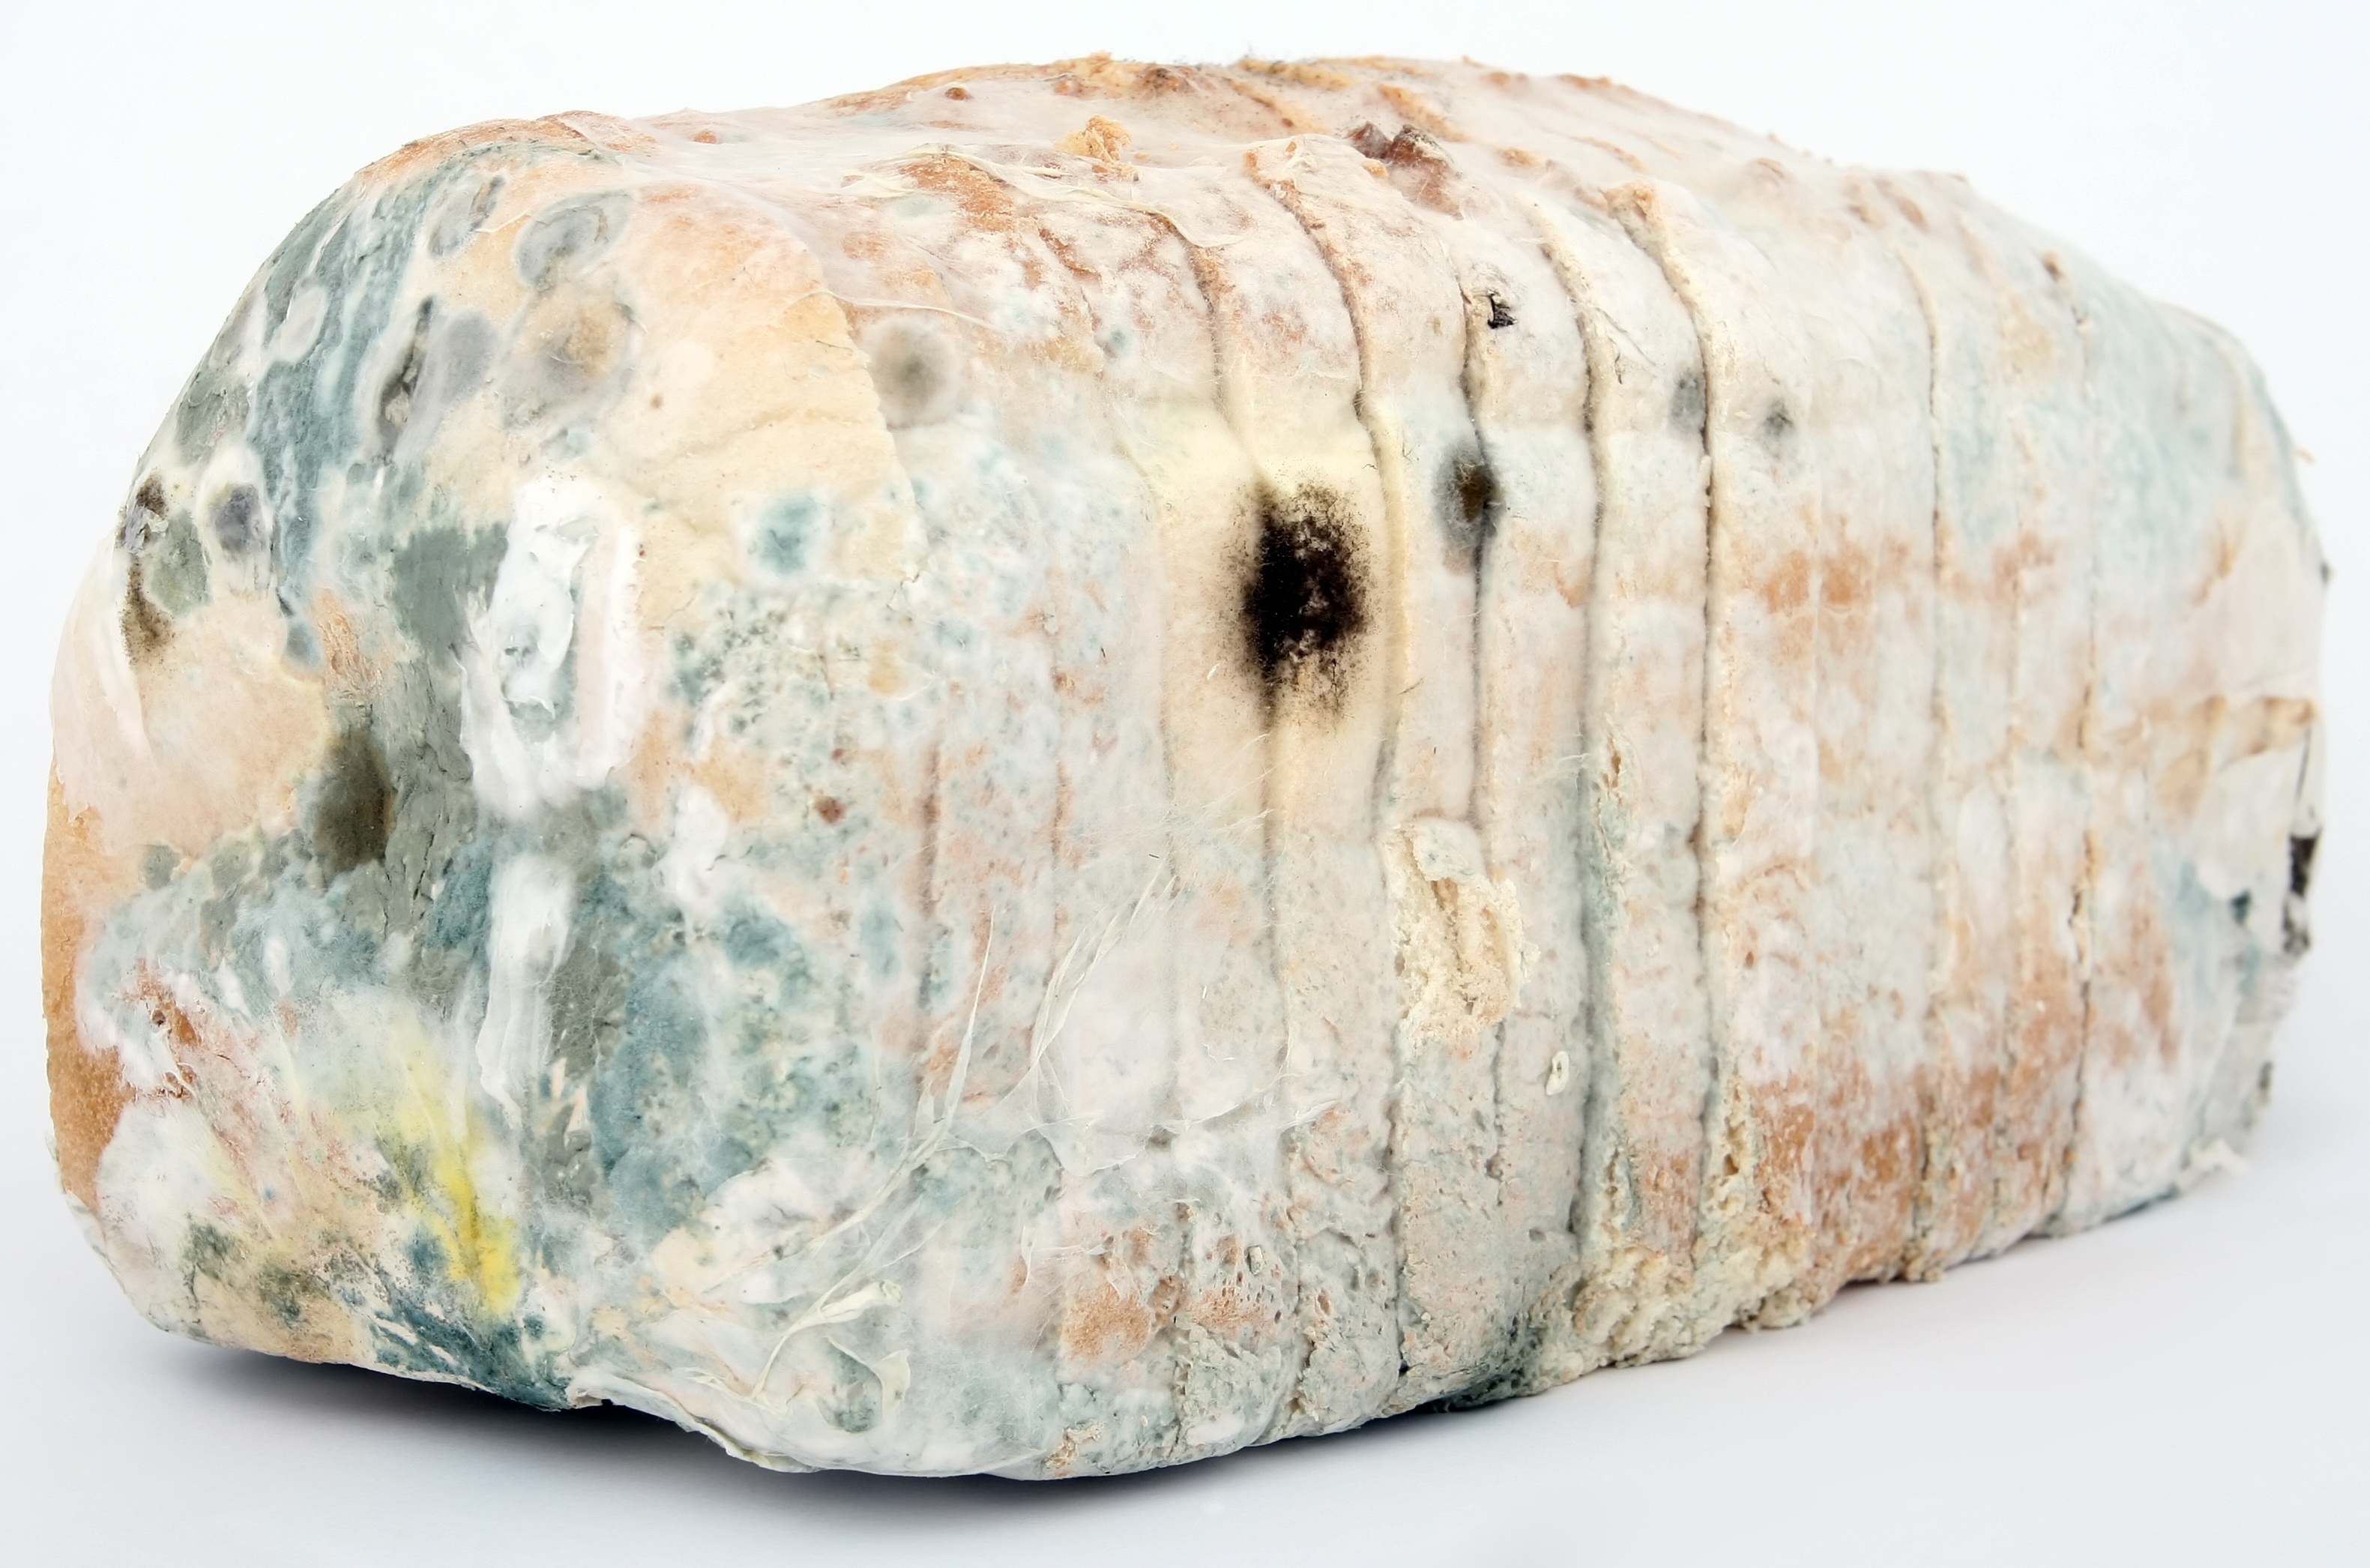
rock, white, old, isolated, food, macro, biology, ceramic, fresh, bug, dirty, micro, colorful, death, medicine, breakfast, healthy, bread, slice, health, material, sandwich, life, loaf, jewellery, boulder, creature, hospital, age, drug, mould, doctor, rotten, bacteria, dangerous, medical, illness, infection, virus, organism, bio, mature, disease, prevention, unhealthy, sickness, unsanitary, sanitary, harmful, germs, microbes, microscopic, disinfect, fashion accessory, sterile, penicillin